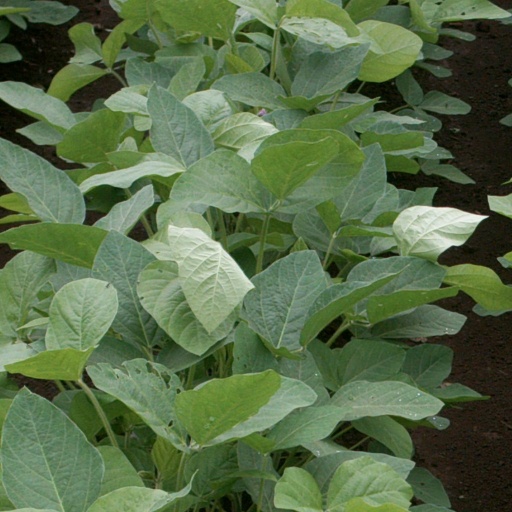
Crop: soybean